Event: Nepal Earthquake
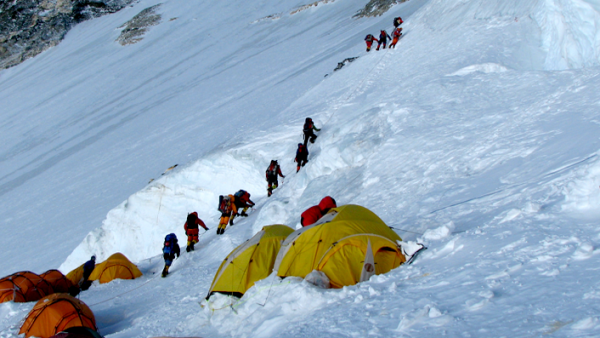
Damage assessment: no_damage